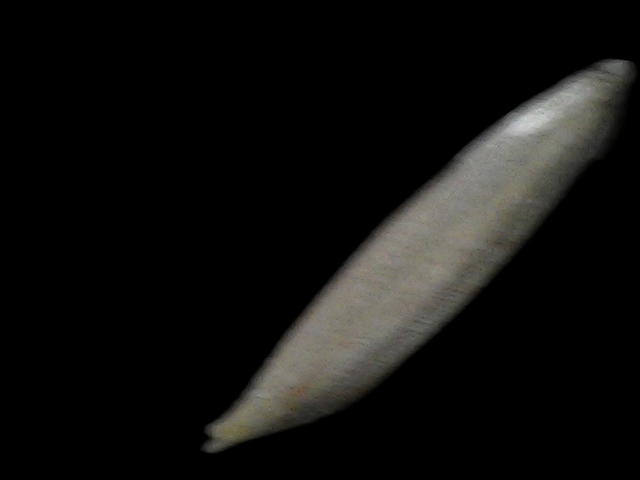
Rice variety: Bd57